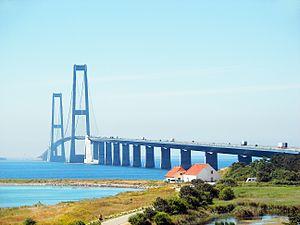
Le Danemark, en forme longue le royaume de Danemark ou le royaume du Danemark, est un pays d’Europe du Nord et de Scandinavie, dont le territoire métropolitain est situé au sud de la Norvège, de laquelle il est séparé par le Skagerrak ; au sud-sud-ouest de la Suède, le Kattégat faisant office de frontière naturelle avec cette dernière ; et au nord de l'Allemagne, seul pays avec lequel il partage une frontière terrestre. Sa capitale est Copenhague.